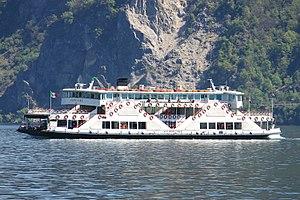
Traghetto M/N Sempione construit en 1976, naviguant sur le lac Majeur en 2014.
Le Traghetto veicoli Intra–Laveno est une liaison lacustre sur le lac Majeur, entre Intra et Laveno, permettant aux automobilistes d'éviter un long détour par la terre ferme. Les bateaux permettent également l'accès aux piétons et cyclistes.
Le ministère des Infrastructures et des Transports est un organe du gouvernement italien, chargé des infrastructures, des moyens et de la logistique des Transports.
Le Sempione est un bac lacustre naviguant sur le lac Majeur, qui effectue la liaison entre Intra sur la côte piémontaise, et Laveno en Lombardie. Il est baptisé d'après le nom italien du col du Simplon.